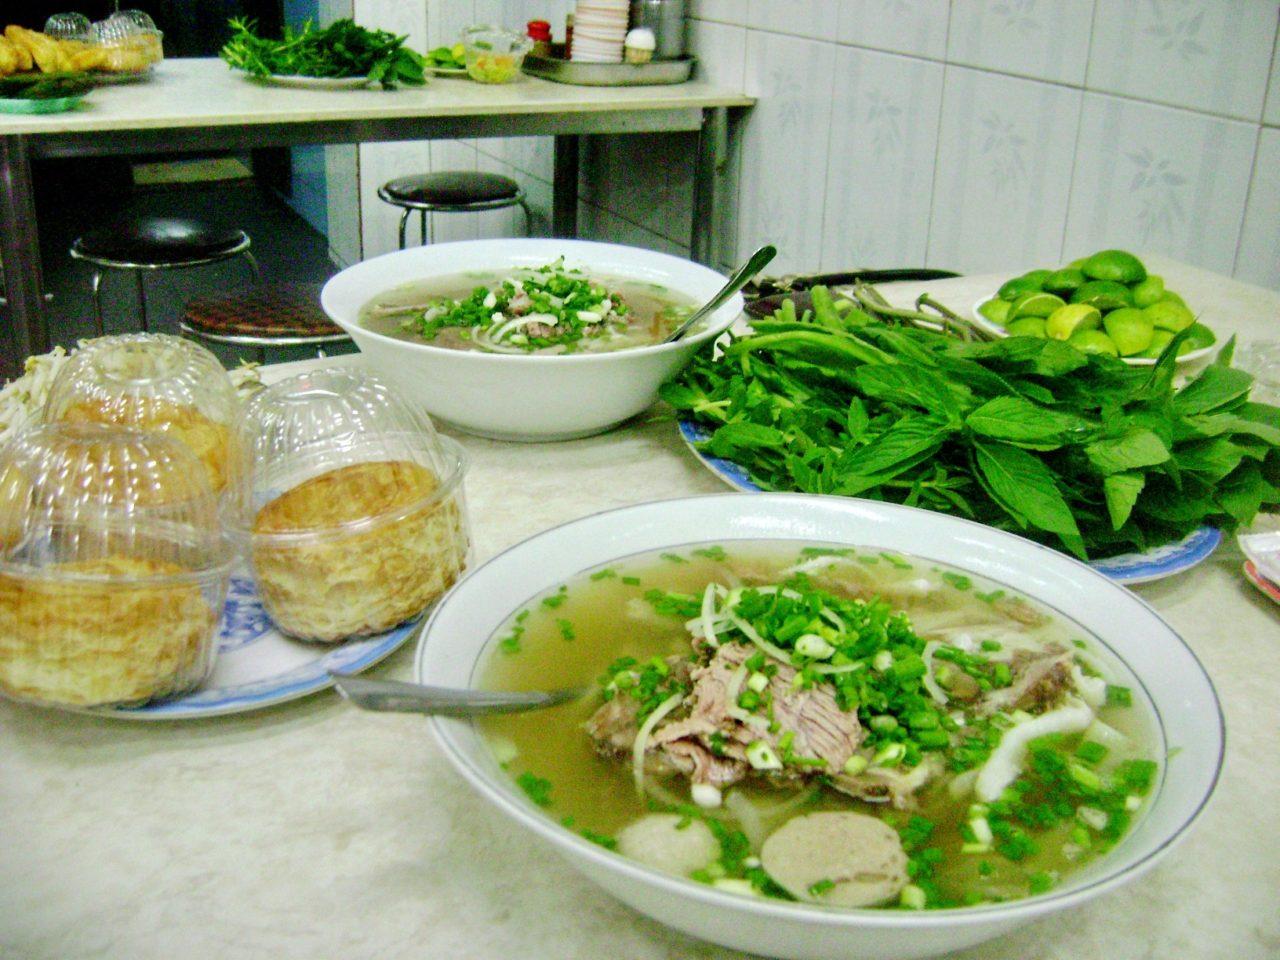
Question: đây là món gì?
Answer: món phở bò